Fadil Vokrri

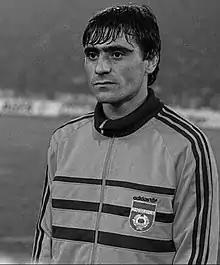
Vokrri with Yugoslavia in 1987

Fadil Avdullah Vokrri (23 July 1960 – 9 June 2018) was a Kosovan football administrator and formerly Yugoslav player.